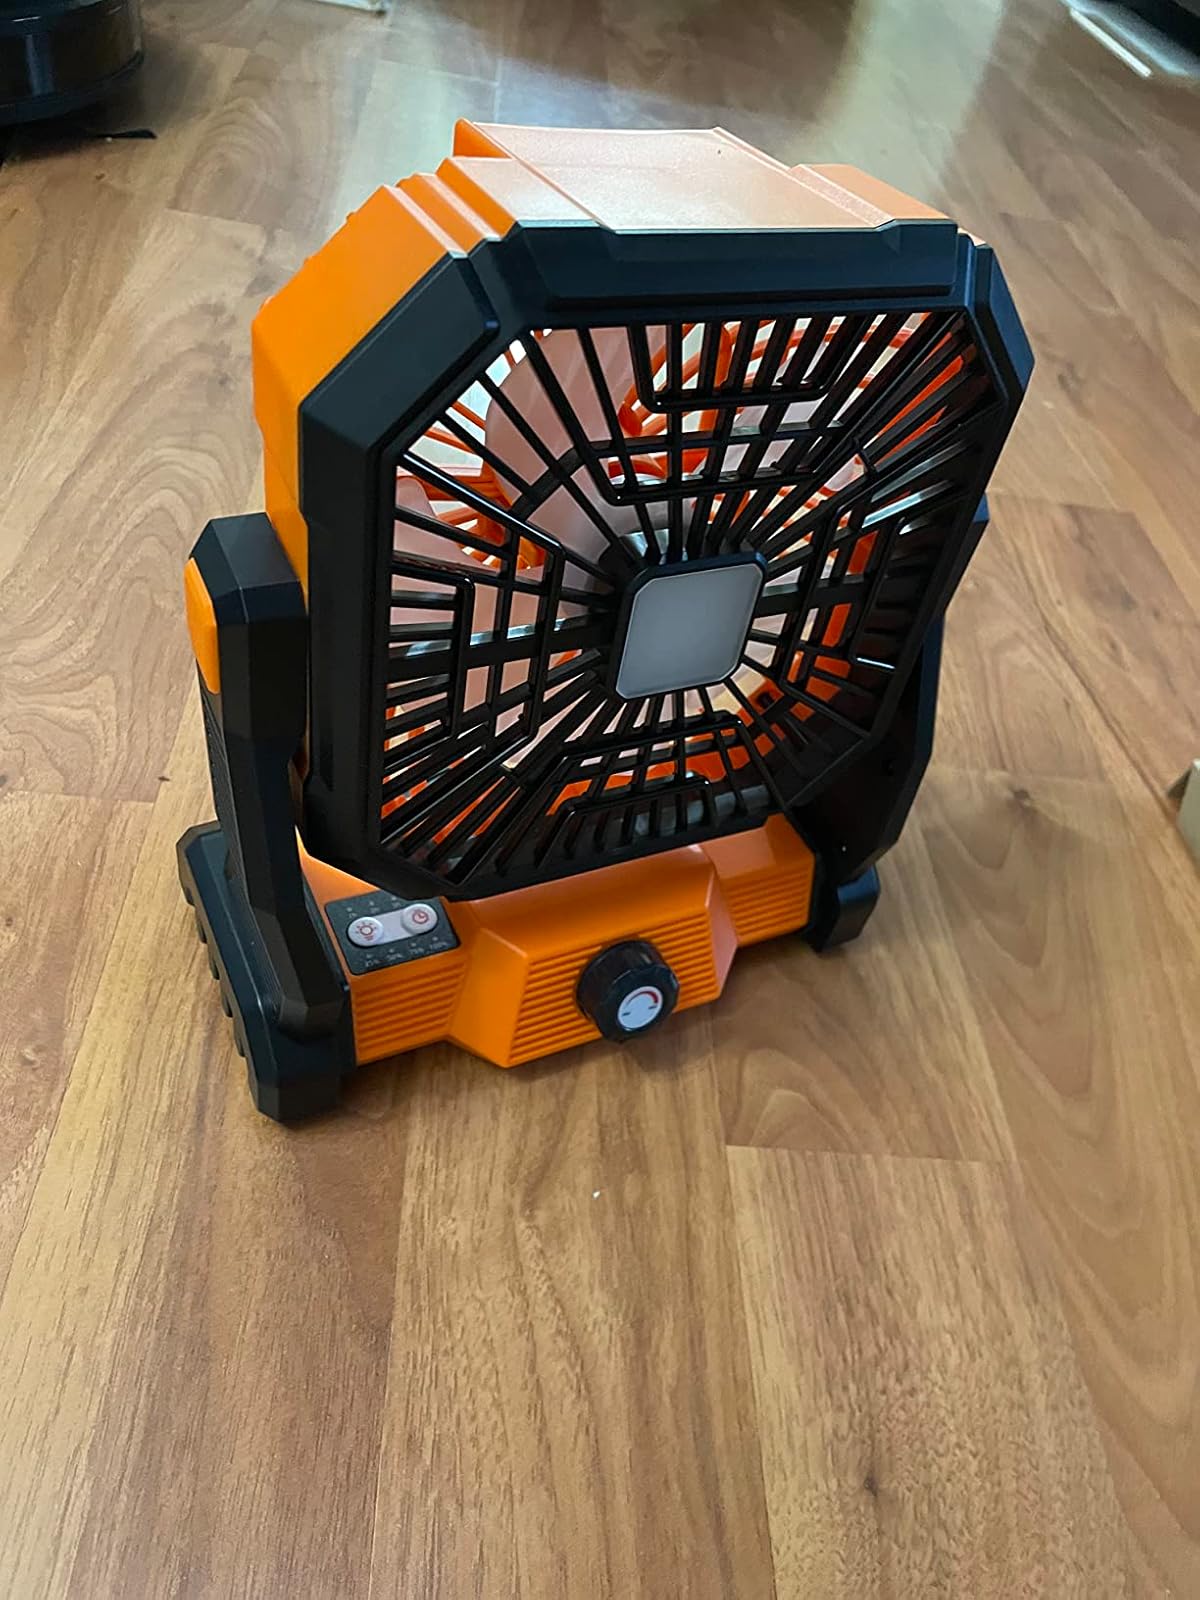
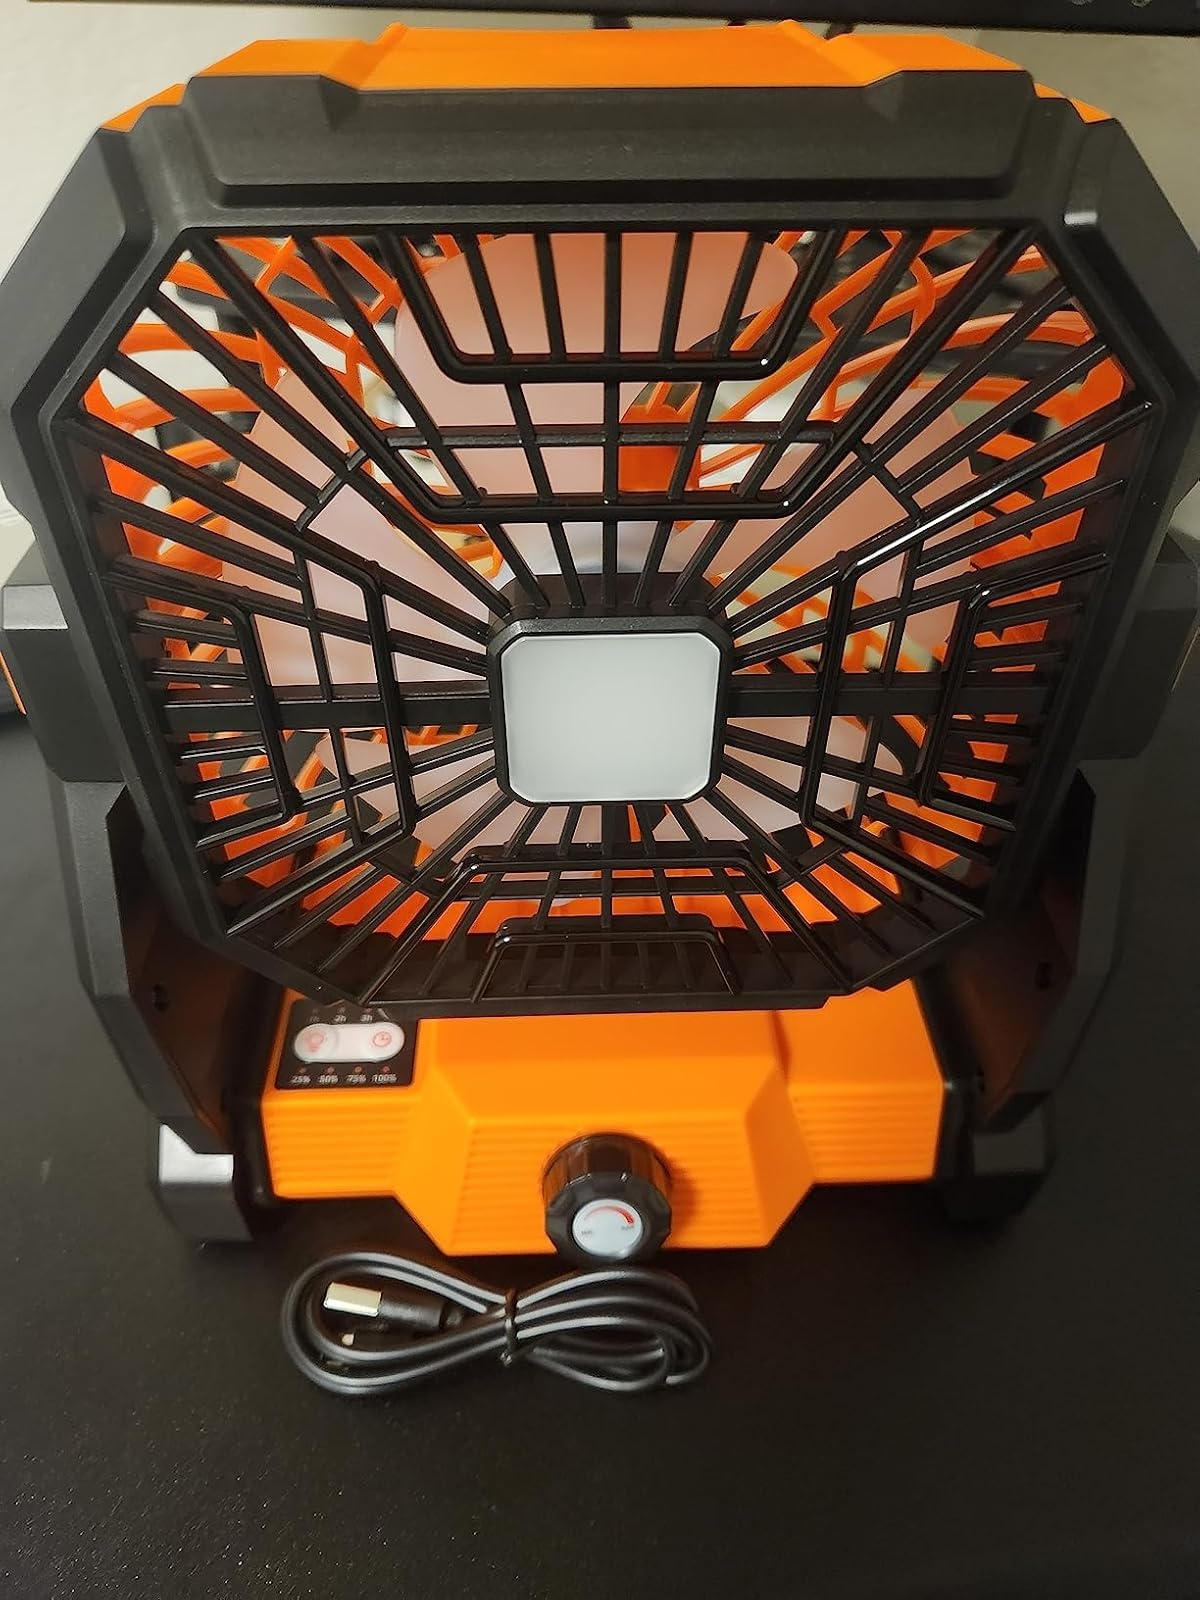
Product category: lantern
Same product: yes